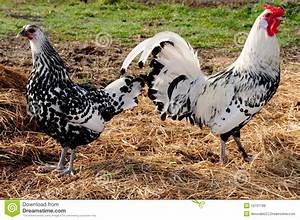
Label: gallina